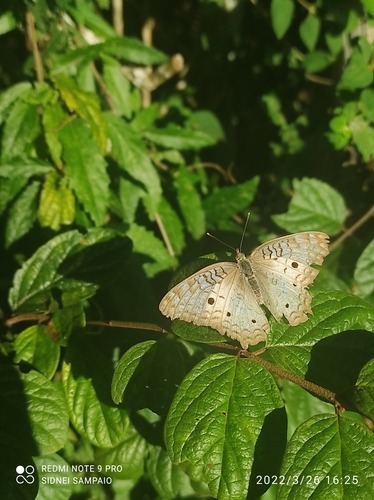
Scientific name: Anartia jatrophae
Common name: White peacock
Family: Nymphalidae
Order: Lepidoptera
Pollinator type: Primary pollinator
Habitat: Gardens, parks, and open areas
Geographic range: Southern United States to Argentina
Conservation status: Least Concern